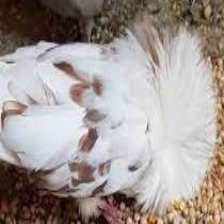
Species: JACOBIN PIGEON
Scientific name: COLUMBA LIVIA